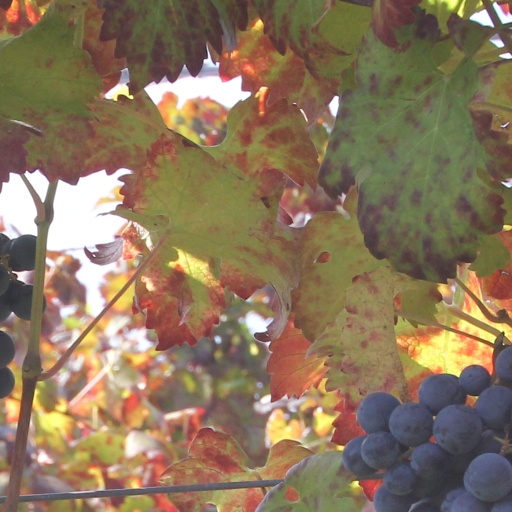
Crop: grape